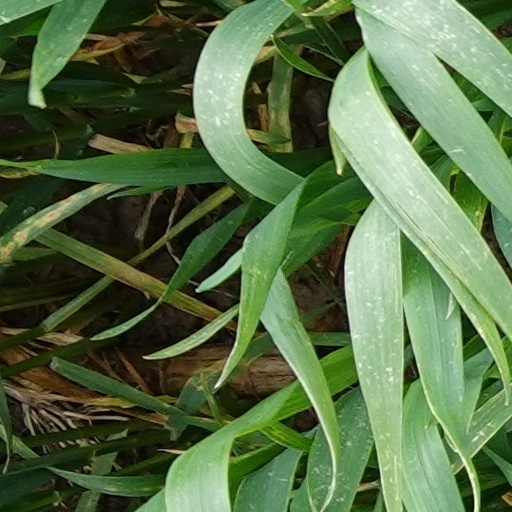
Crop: wheat